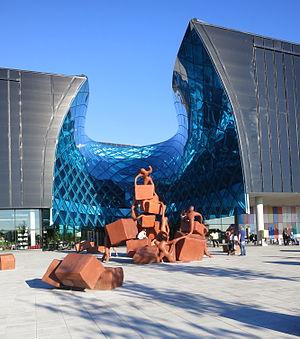
Emporia est un centre commercial situé dans le quartier de Hyllie, à Malmö, en Suède.